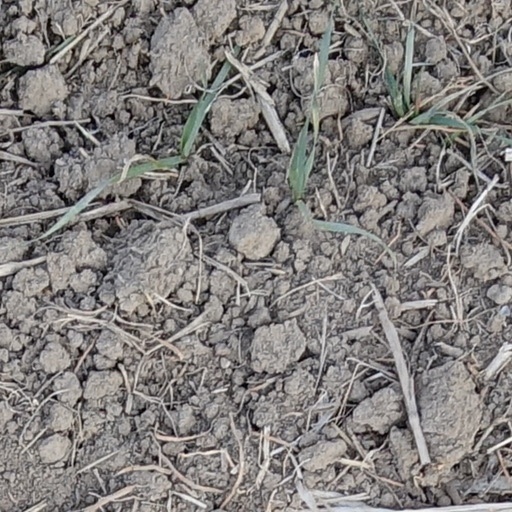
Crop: wheat